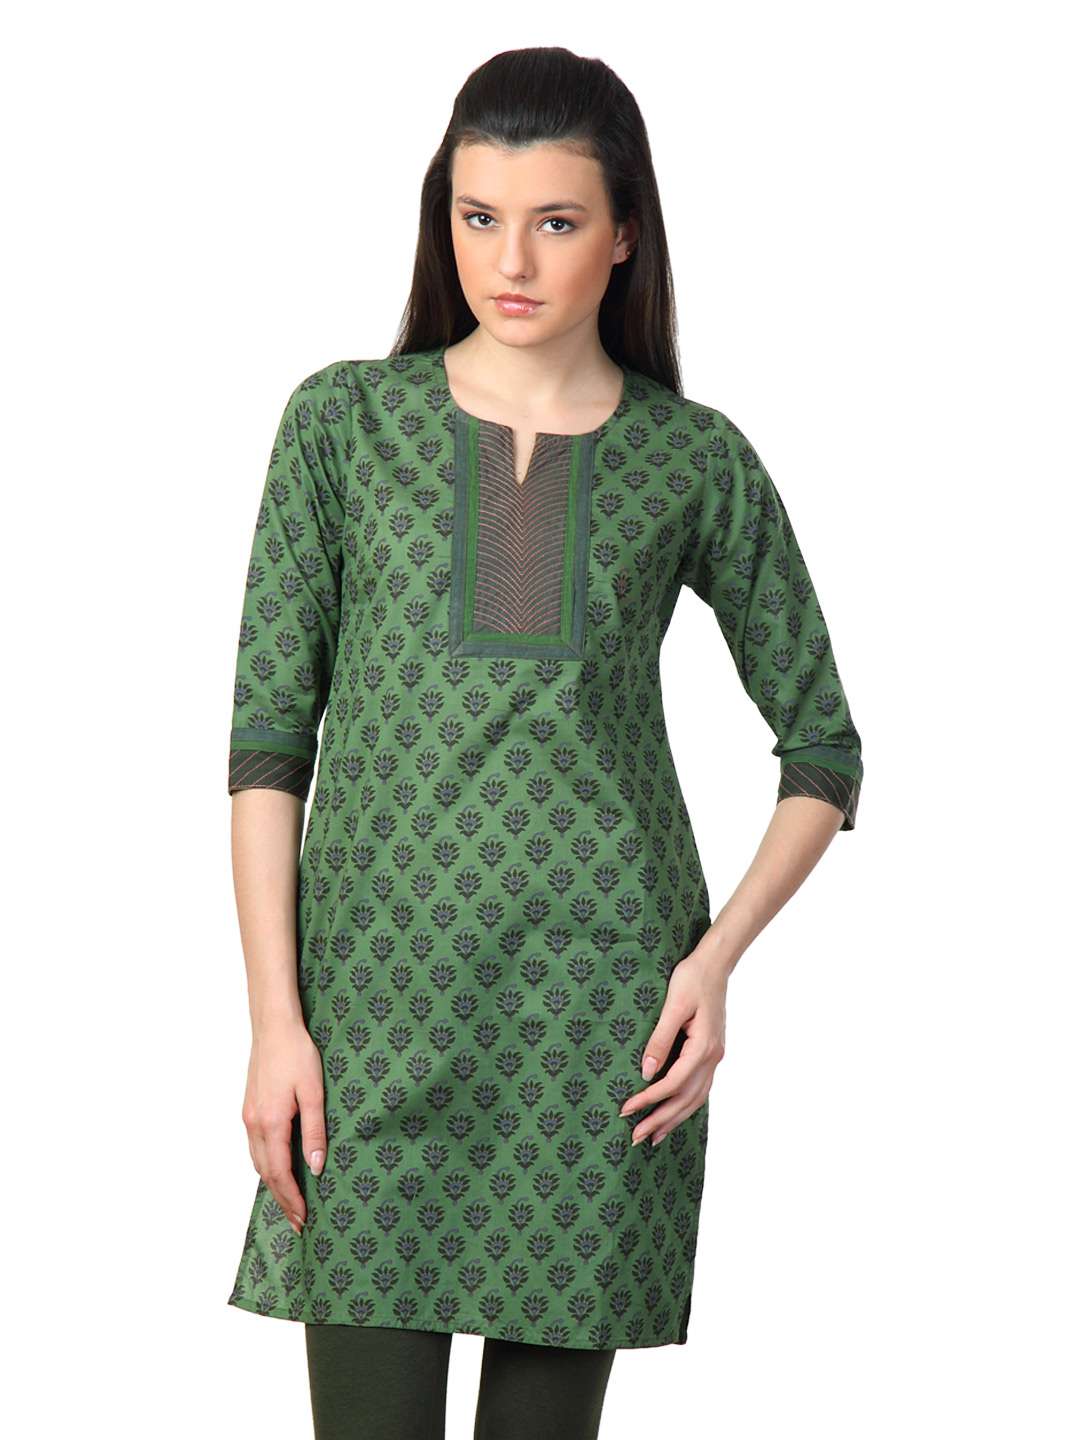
Vishudh Women Green Printed Kurta
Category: Apparel / Topwear / Kurtas
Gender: Women
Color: Green
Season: Summer 2012
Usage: Ethnic